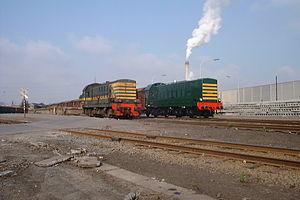
La série 70 est une série de locomotives diesel de manœuvre de la SNCB de disposition BB mises en service en 1956.